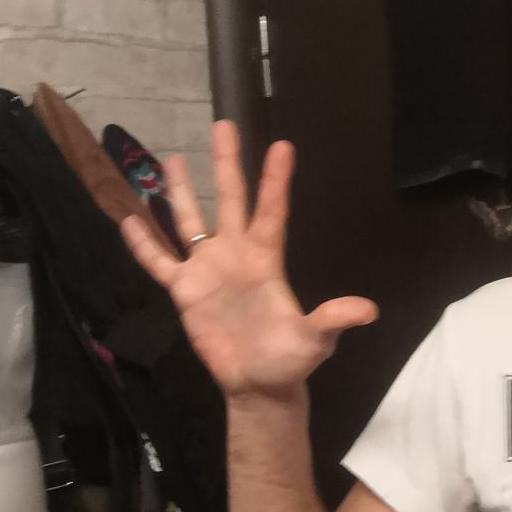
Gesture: palm